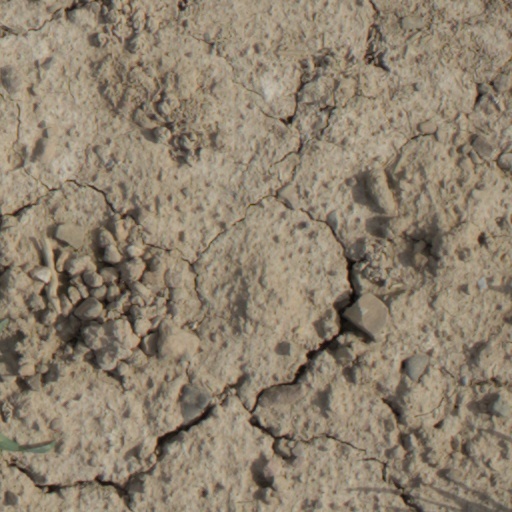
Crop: wheat